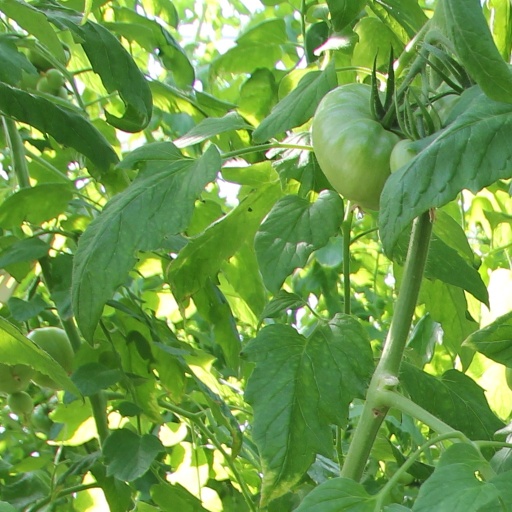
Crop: tomato